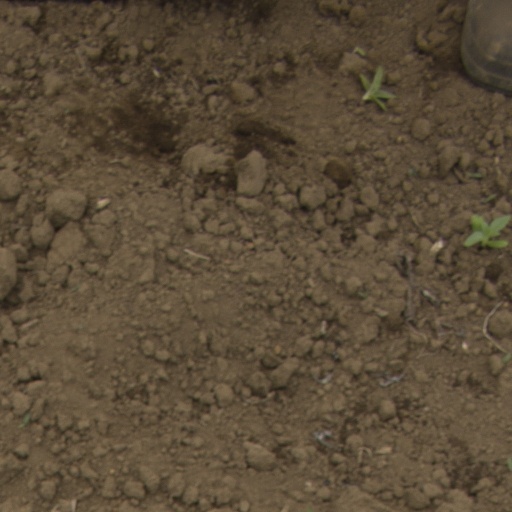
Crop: Jerusalem artichoke